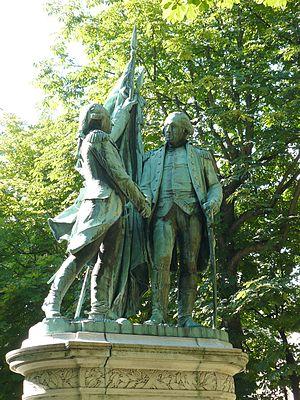
Groupe en bronze de Bartholdi (1890) - sur le socle